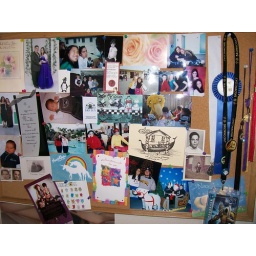
bedroom in parent's house